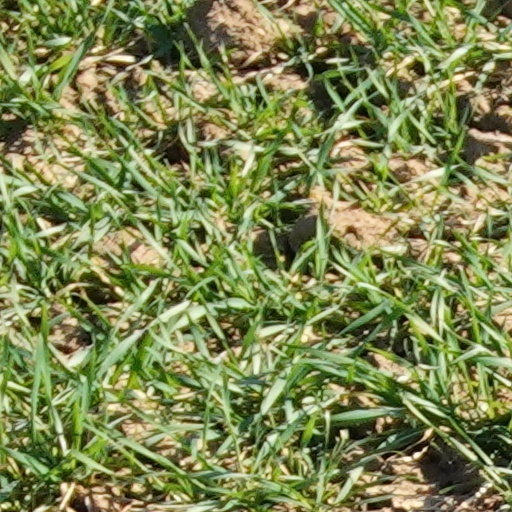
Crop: wheat